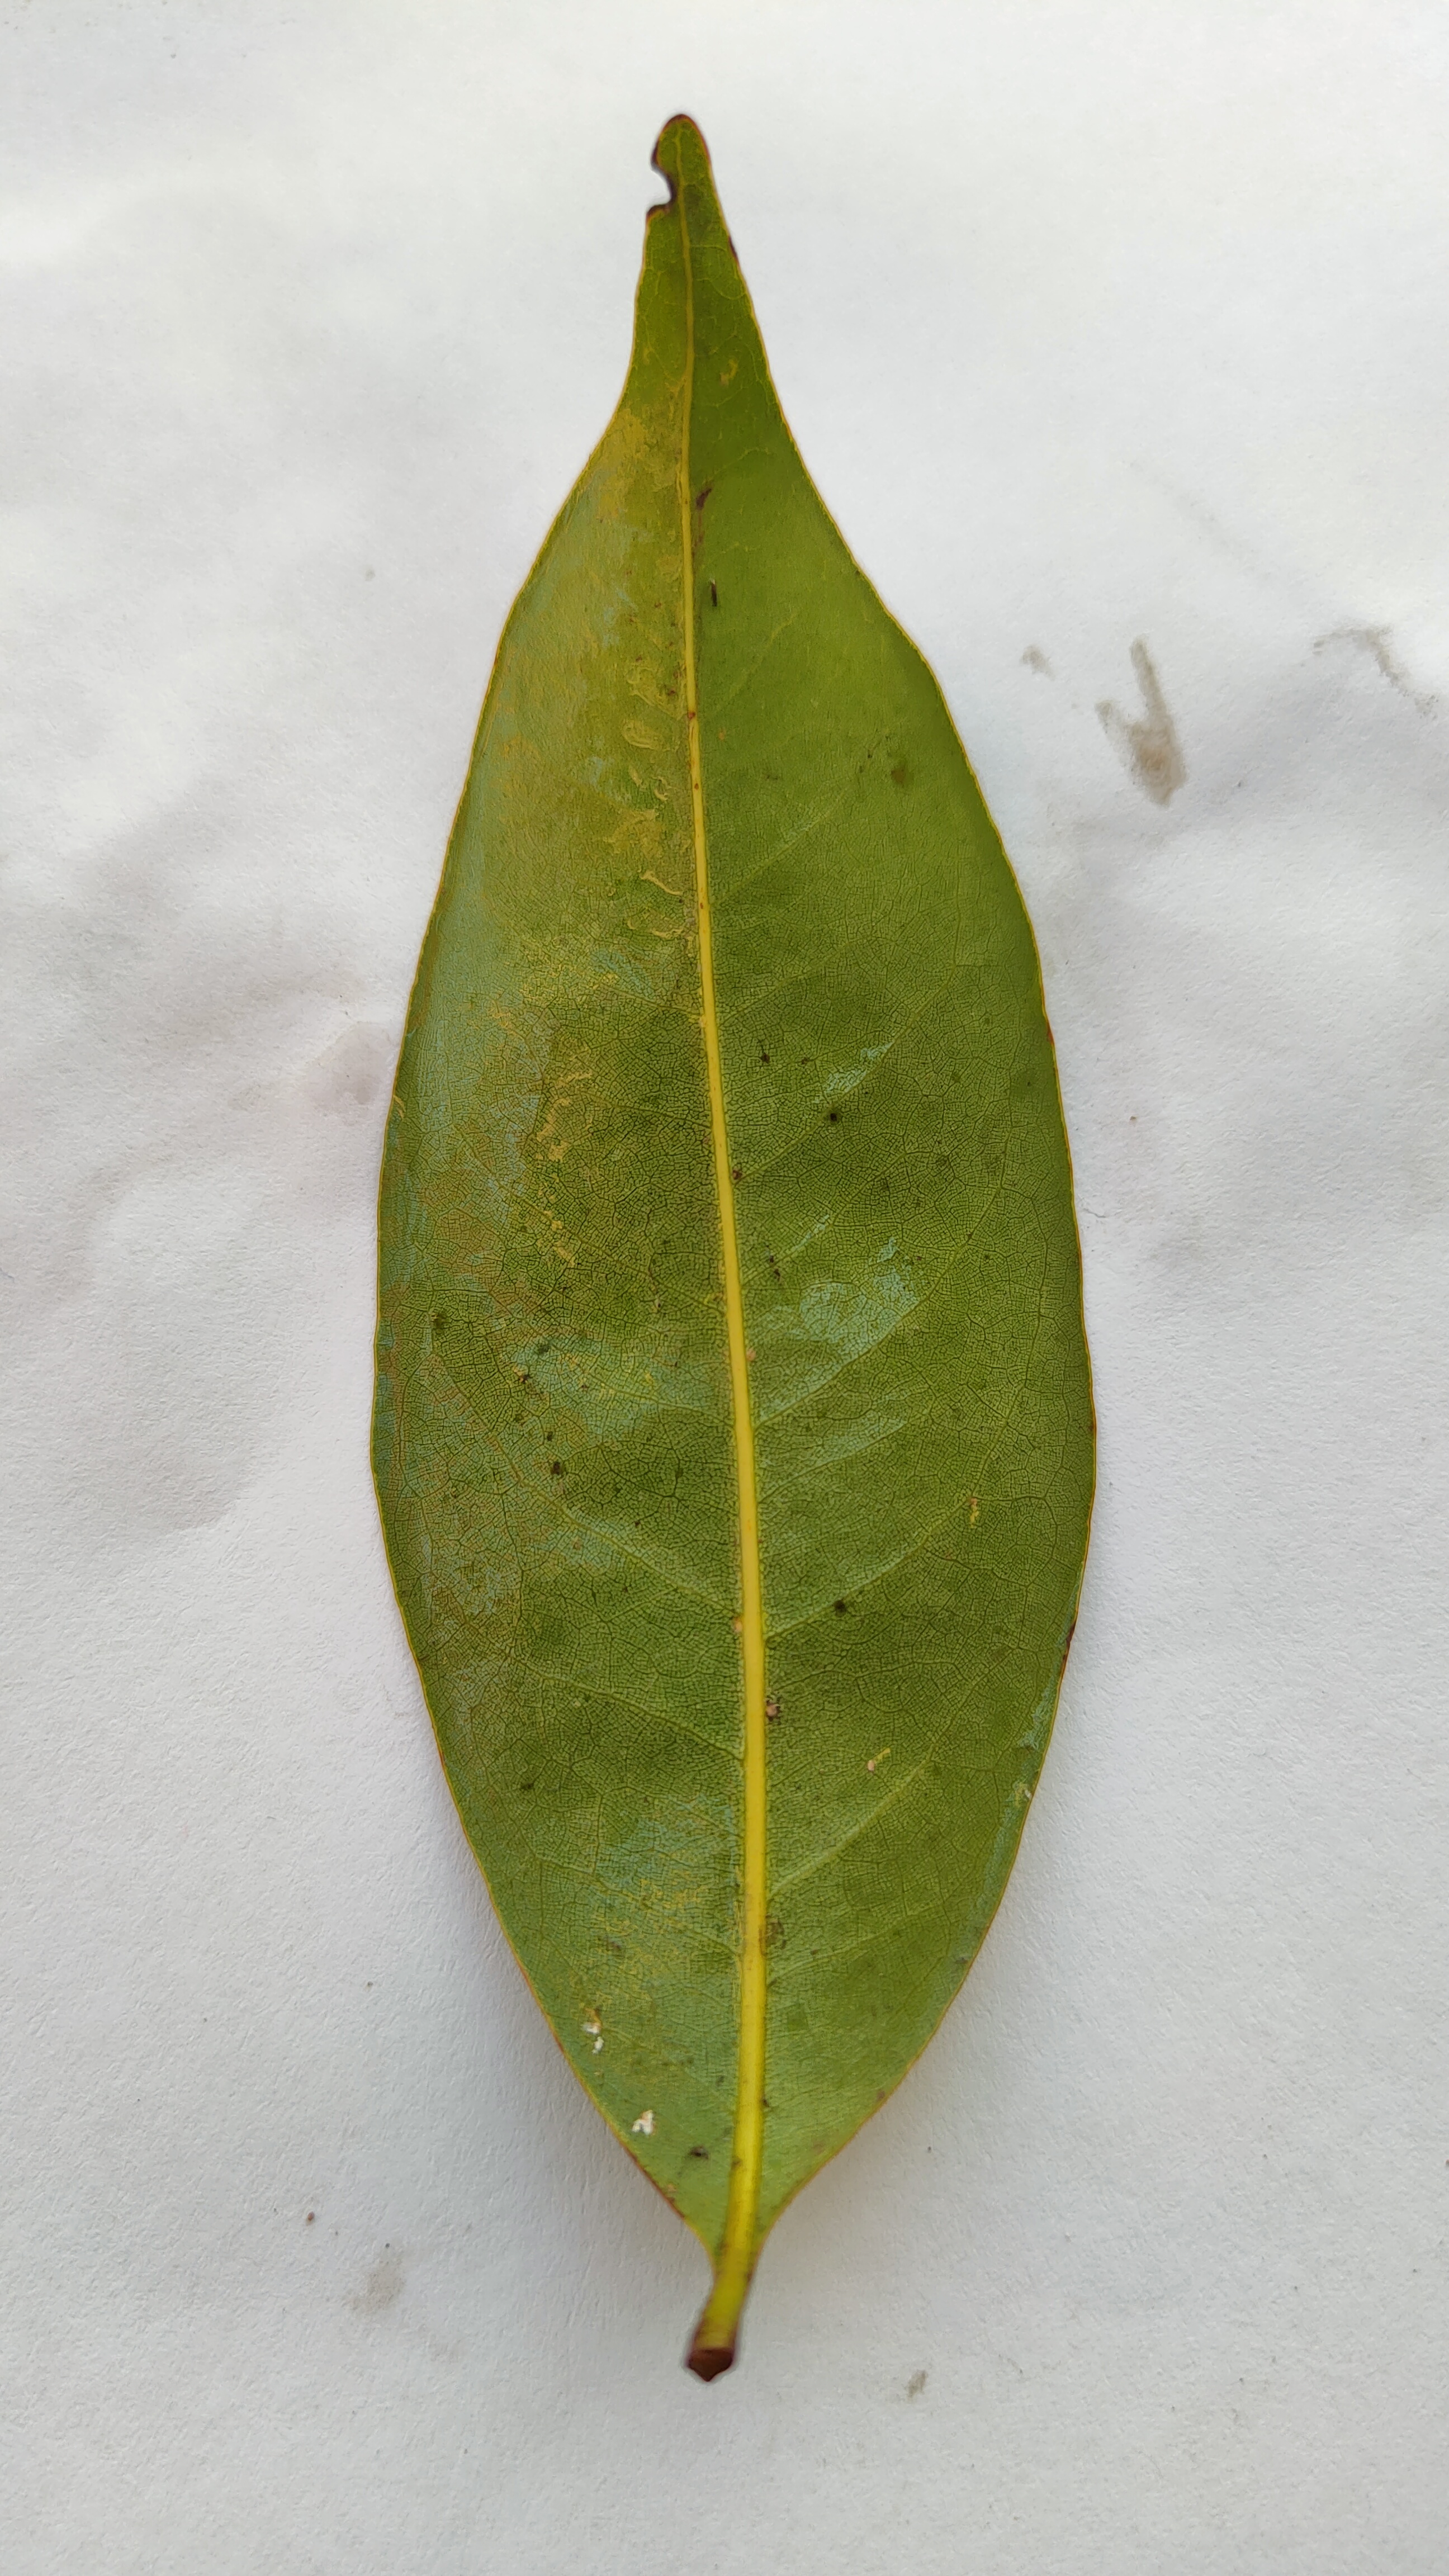
Leaf variety: Lychee